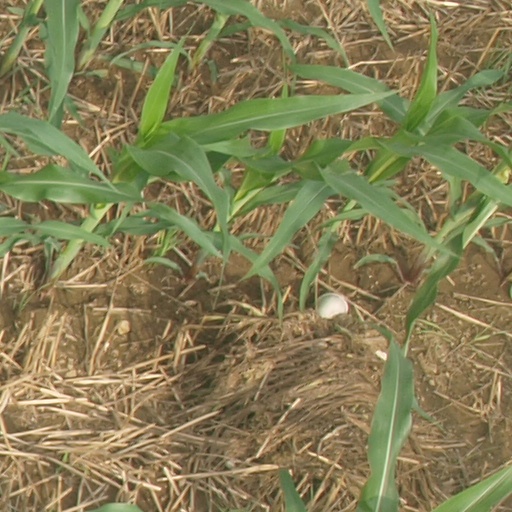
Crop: maize; corn